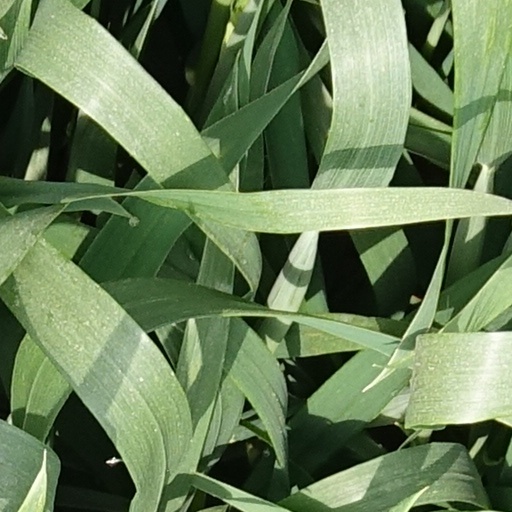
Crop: wheat